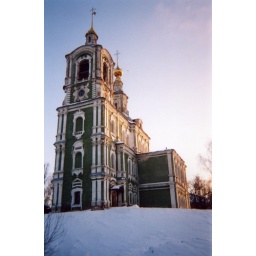
I lived next door to this church in Vladimir, Russia.  It has been converted into an apartment building.